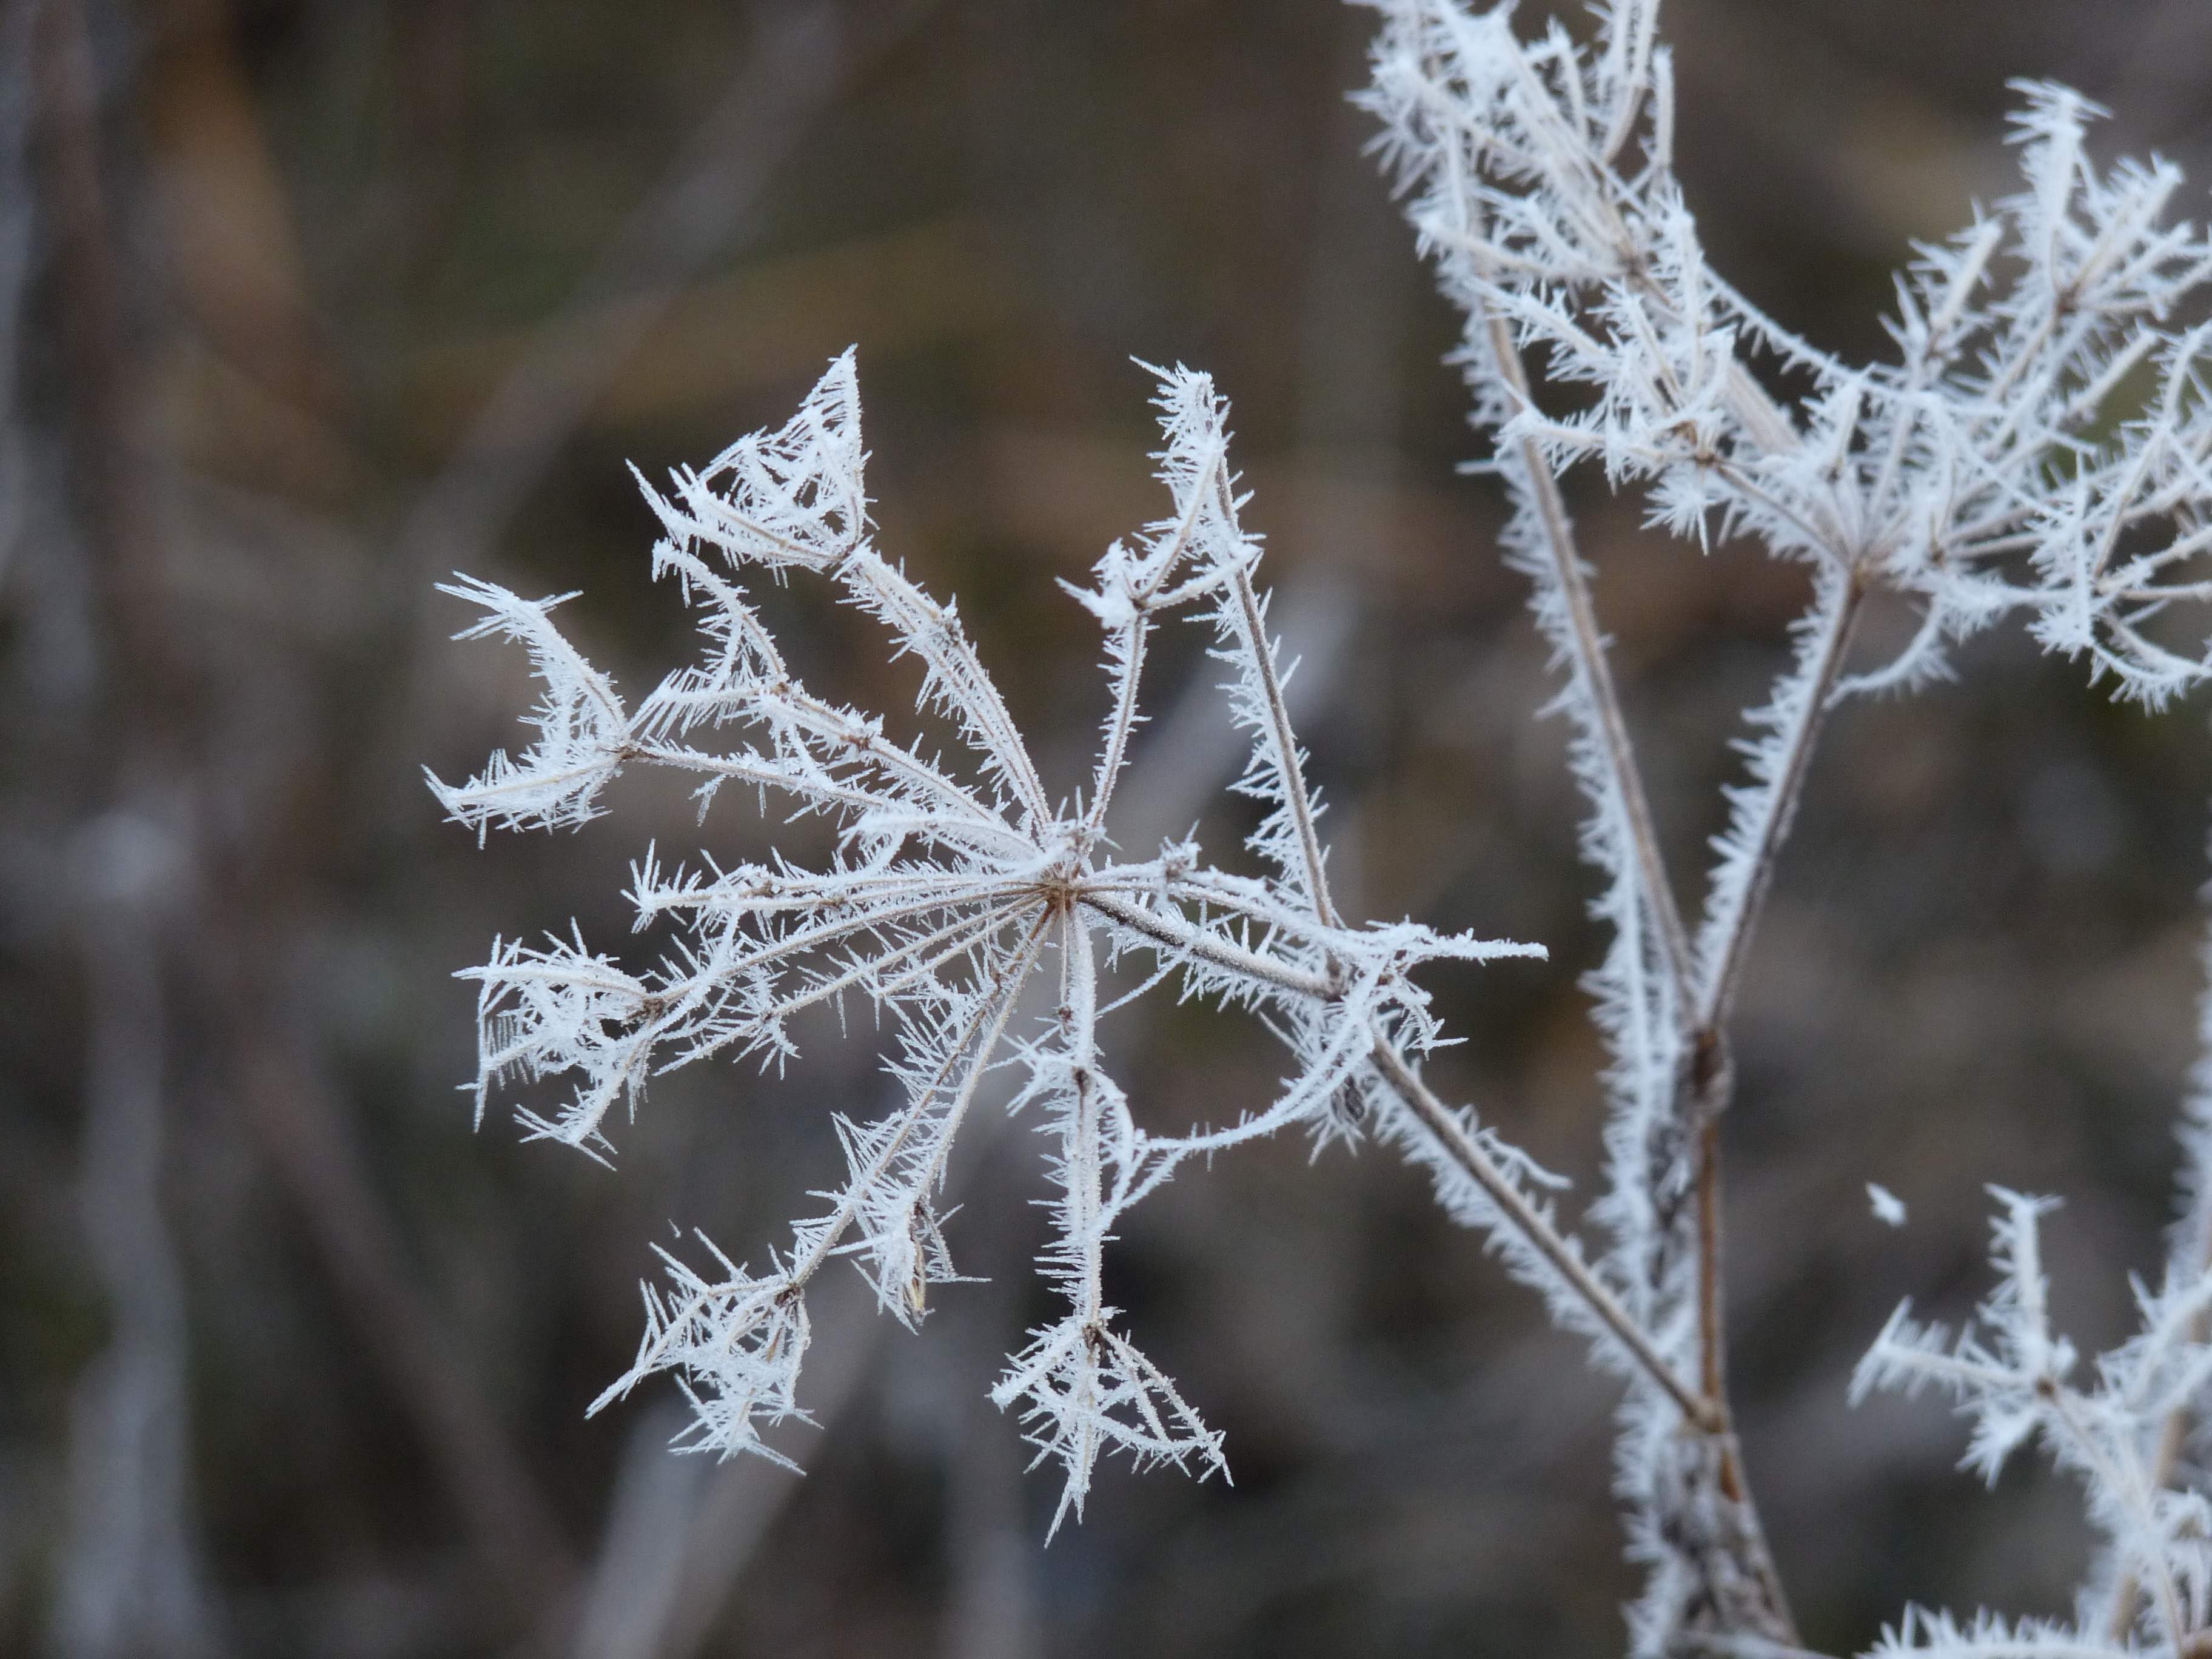
nature, branch, snow, cold, winter, plant, flower, frost, ice, weather, frozen, season, twig, ice crystal, iced, hoarfrost, freezing, macro photography